ParcAberporth

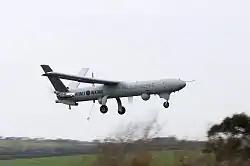
Thales Watchkeeper WK450 first flight in the UK, took off from ParcAberporth on 15th April 2010

In 1940, Ministry of Supply's Projectile Development Establishment at Fort Halstead became vulnerable to enemy action and Germans knew about the rocket development there, so the organization was evacuated to RAE Aberporth.